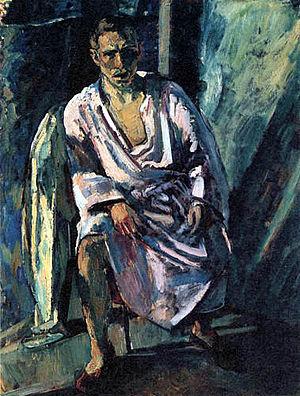
Autoportrait